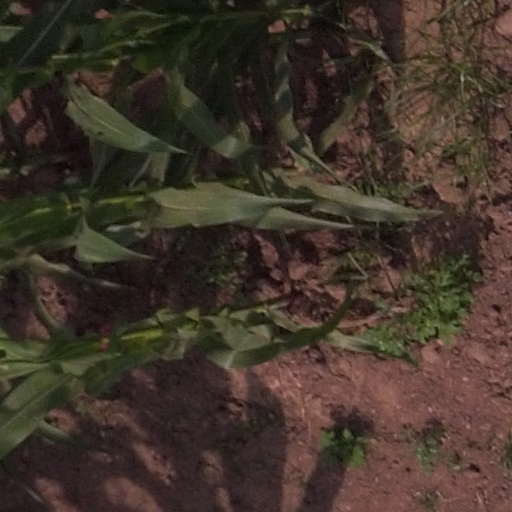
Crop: maize; corn